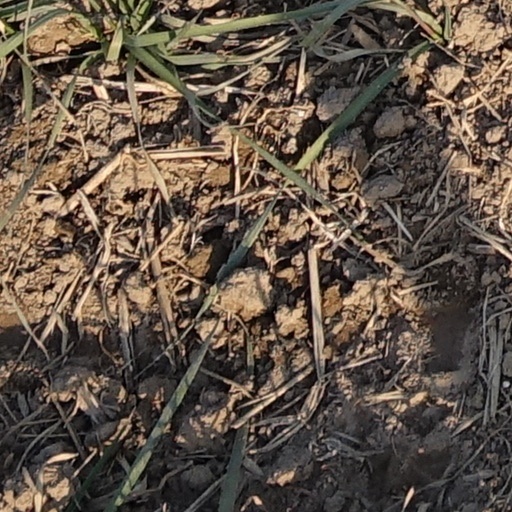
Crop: wheat